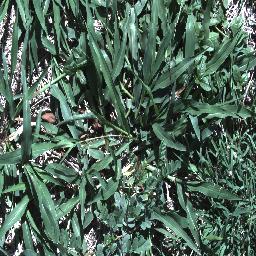
Label: negative